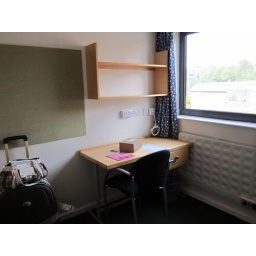
desk & window in my room